Gun truck

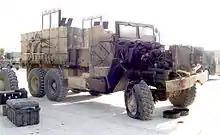
A Hunter gun truck, "Iron Horse", damaged by an IED in Iraq. All the crew members survived.

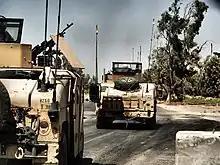
An M1114 Military light utility vehicle (250th TC/1-34BCT) on mission in Nasiriyah, Iraq

During the Iraq War, the vulnerability of American supply convoys became apparent as soon as March 2003, when a maintenance unit was ambushed in Nasiriyah, with eleven soldiers killed and five taken prisoner, including Pfc. Jessica Lynch. Not until June 2003 during the post-invasion phase of the war, did the Iraqi insurgents begin attacking convoys with regularity, which led to the re-invention of the gun truck. The truck units initially used sandbags and plywood as outlined in FM 55-30, but experienced the same problems as encountered in Vietnam.